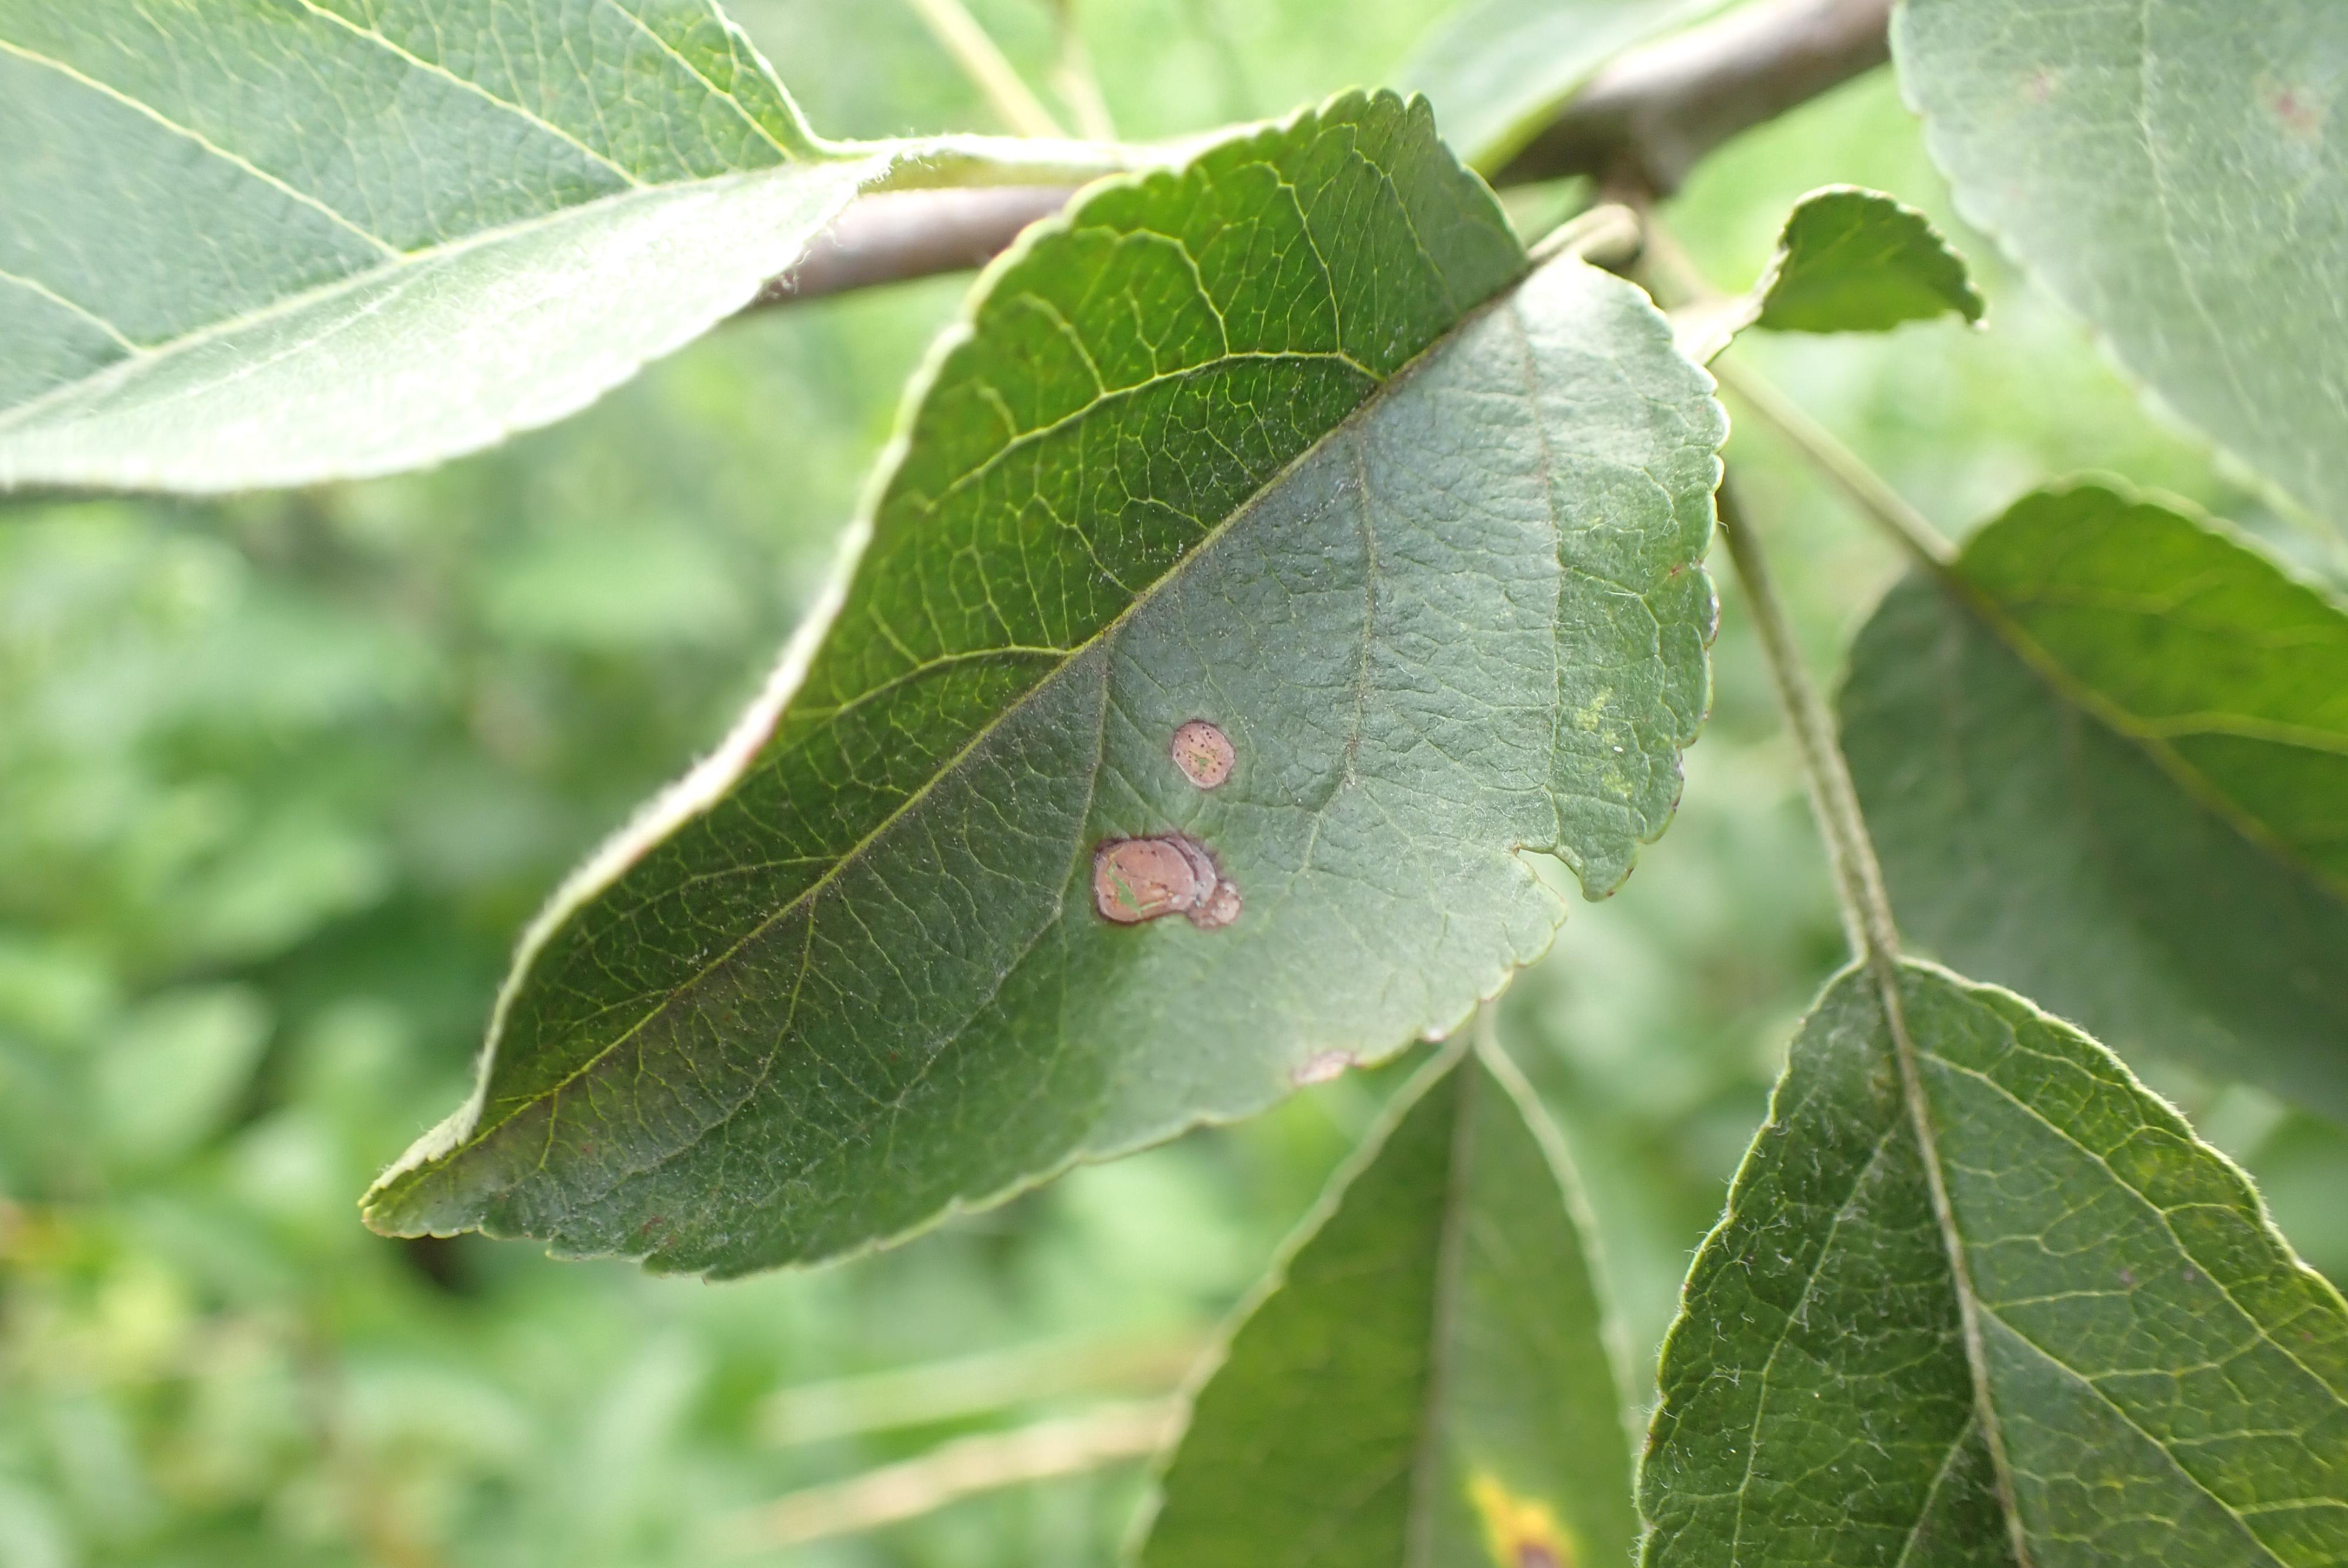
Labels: frog_eye_leaf_spot